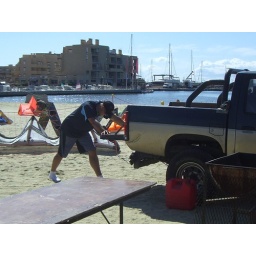
Marty warms up by pushing a truck along the beach